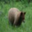
Label: bear